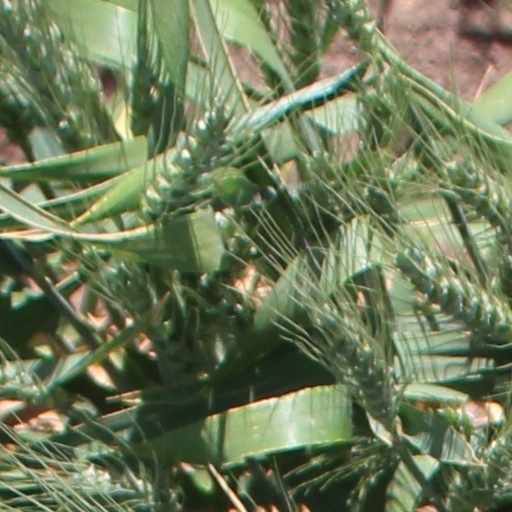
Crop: wheat